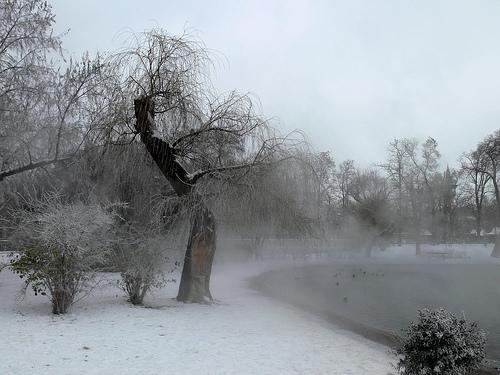
Weather: snow or frosty